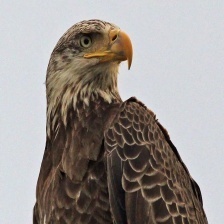
Species: BALD EAGLE
Scientific name: HALIAEETUS LEUCOCEPHALUS